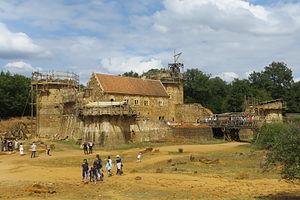
Le Château de Guédelon le 16 août 2015
Guédelon ou le château de Guédelon est un chantier médiéval de construction historique d'un château fort, débuté en 1997, selon les techniques et les matériaux utilisés au Moyen Âge.